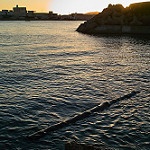
Label: sea